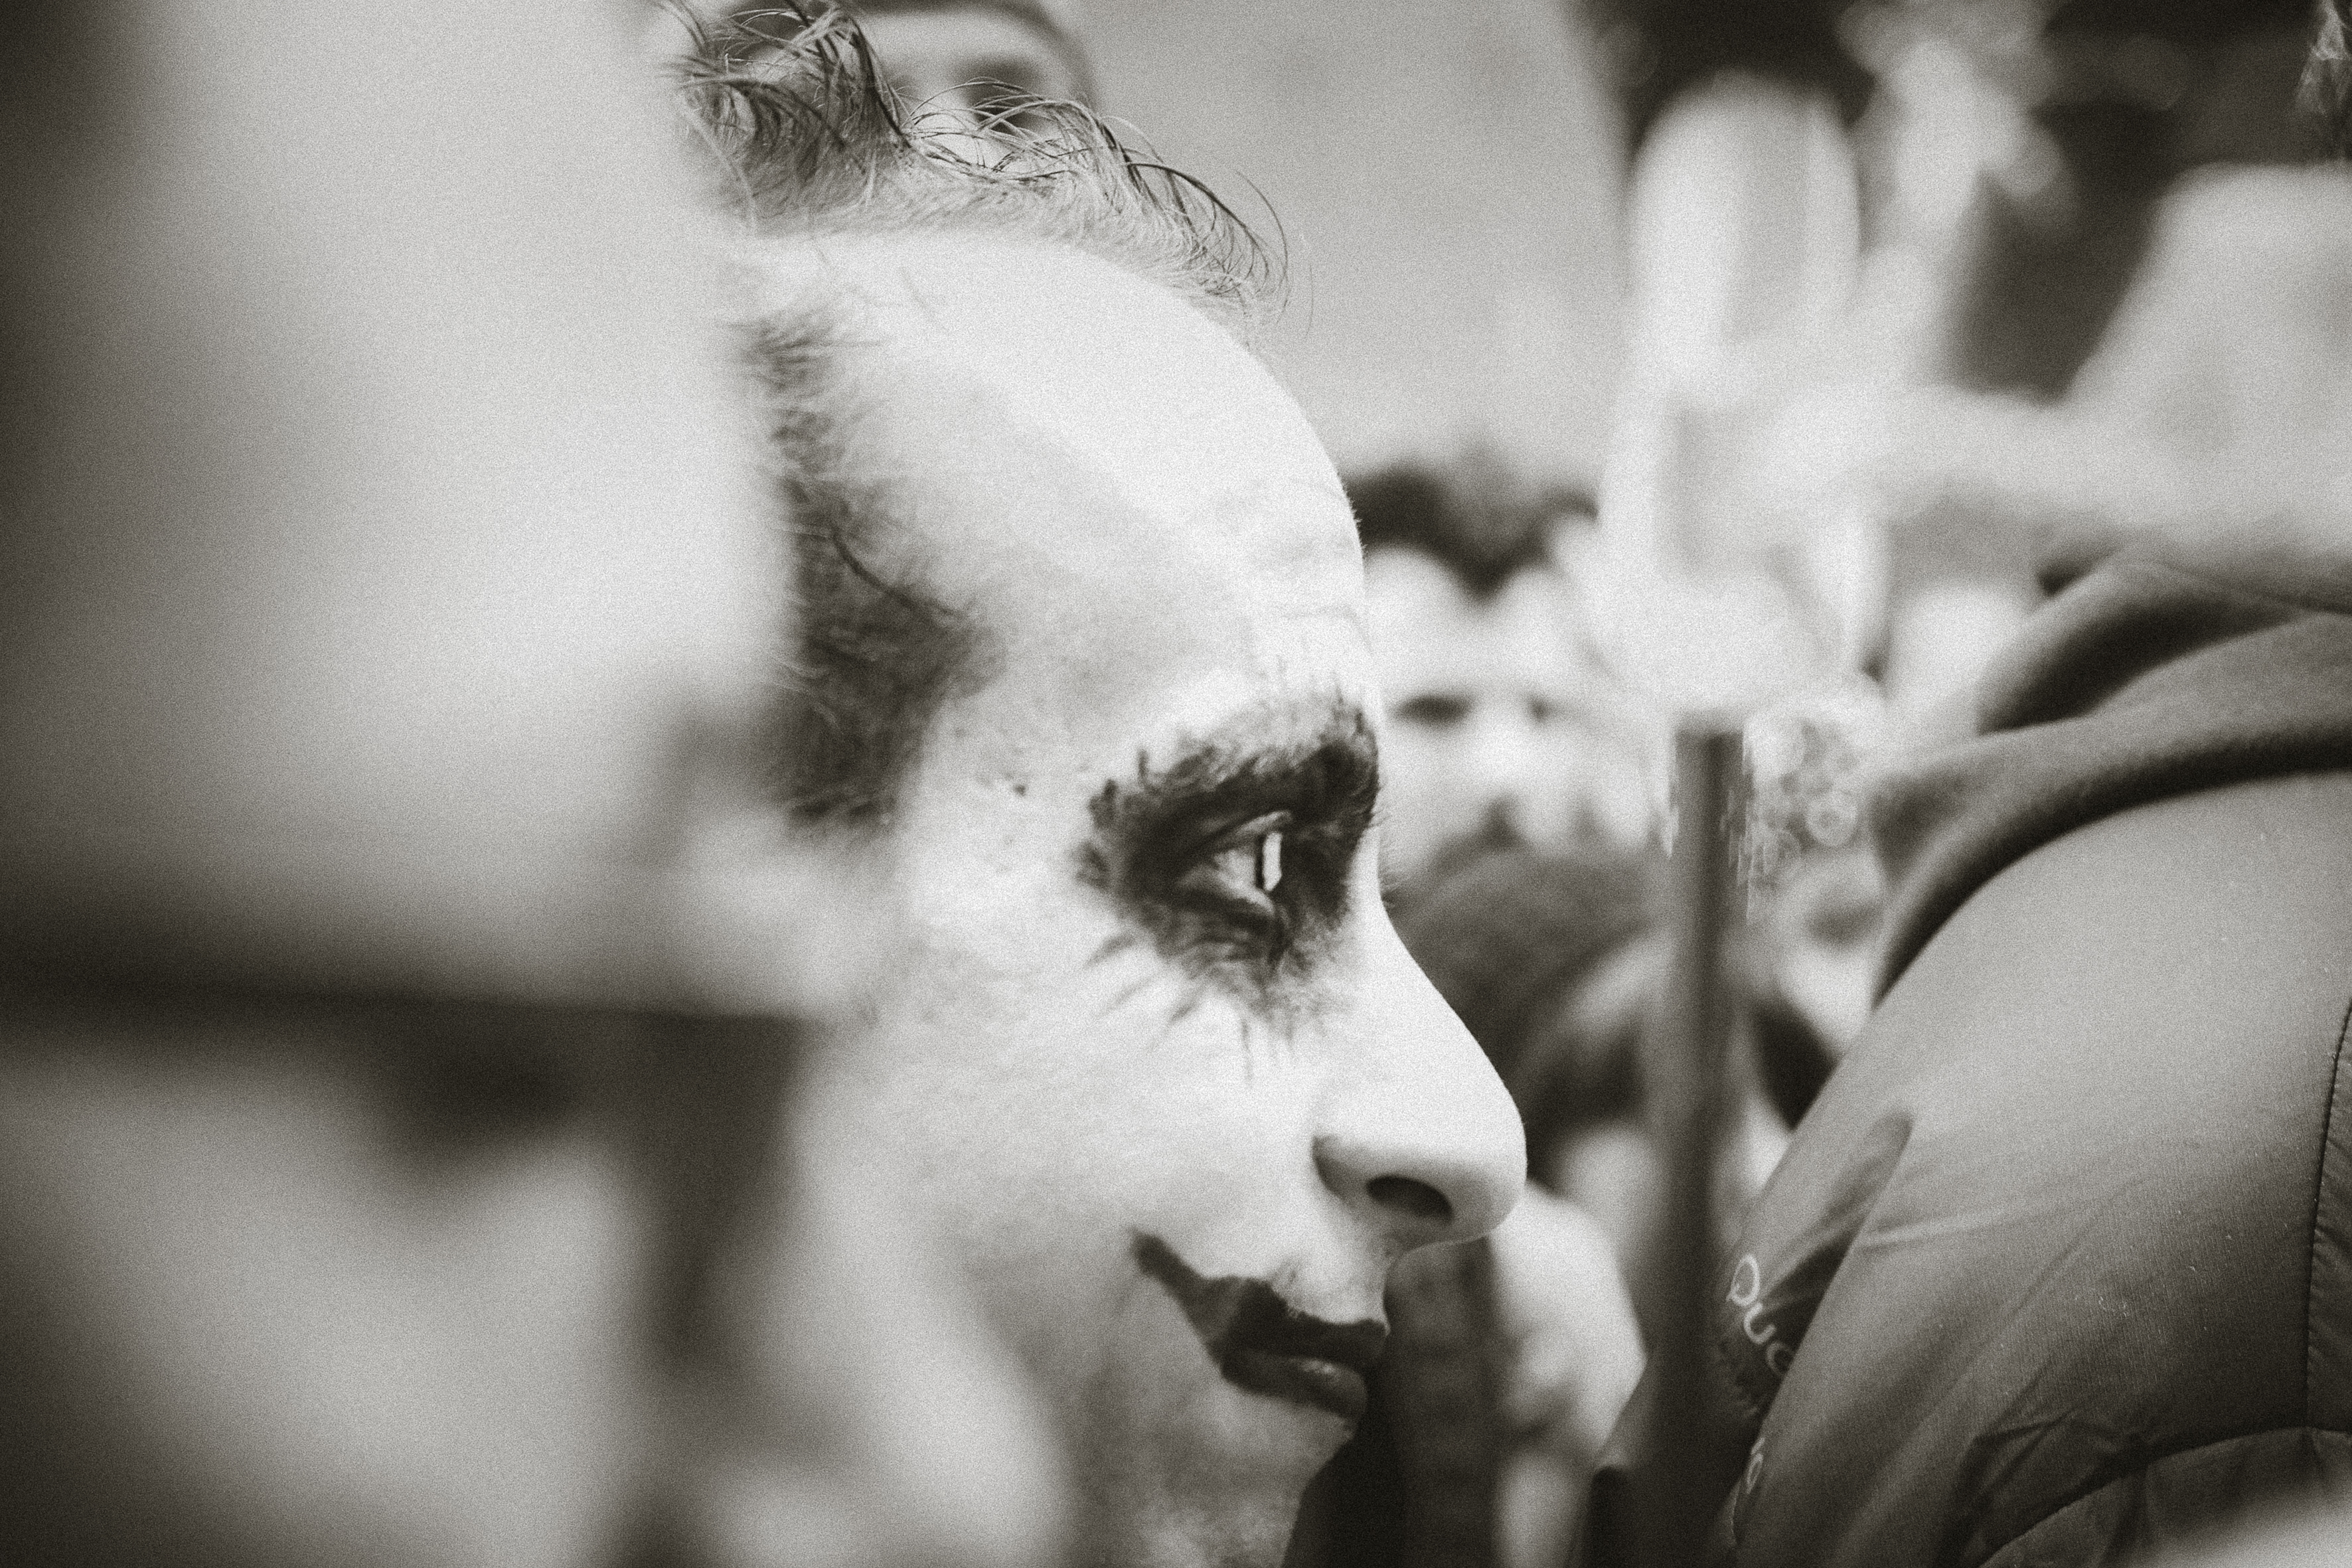
man, person, winter, black and white, white, street, photography, urban, travel, fujifilm, portrait, italy, black, monochrome, close up, bw, 2016, blackandwhite, blackwhite, cool image, head, ngc, photograph, venezia, veneto, beauty, it, fuji, emotion, fujixt1, fujix, noireblanc, carnevale, italyvenezia, carnevale2016, interaction, monochrome photography